Kem Weber

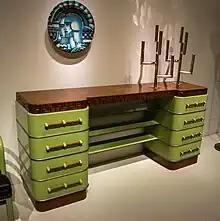
Desk (1930s)

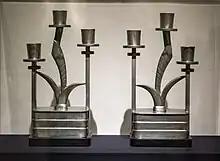
Candelabra

Born in Berlin, Germany, Weber initially trained under the royal cabinet maker Eduard Schultz in Potsdam, before enrolling at the Kunstgewerbeschule (School of applied arts) in Berlin in 1908 where he studied under Bruno Paul. Graduating in 1912, Weber went on to work in Paul's office, having previously assisted his tutor in the design of the German pavilion at the 1910 'Exposition Universalle' in Brussels.